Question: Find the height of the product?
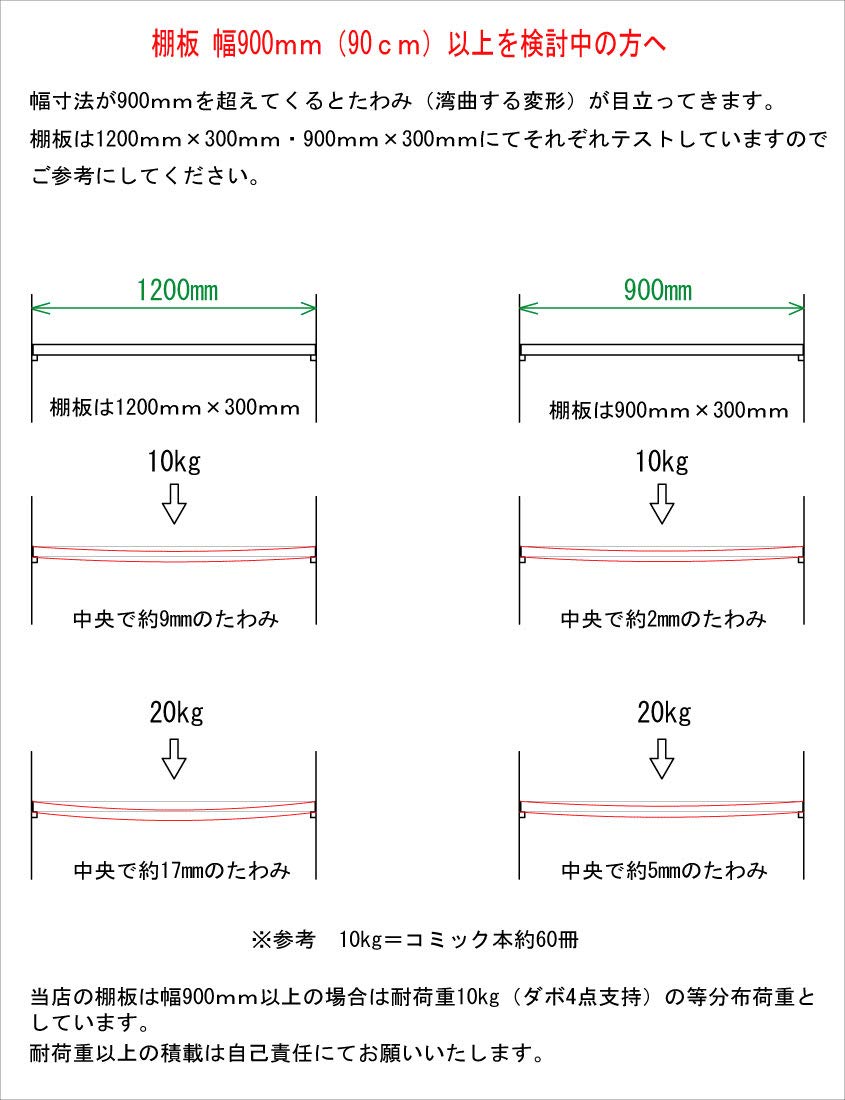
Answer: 900.0 millimetre